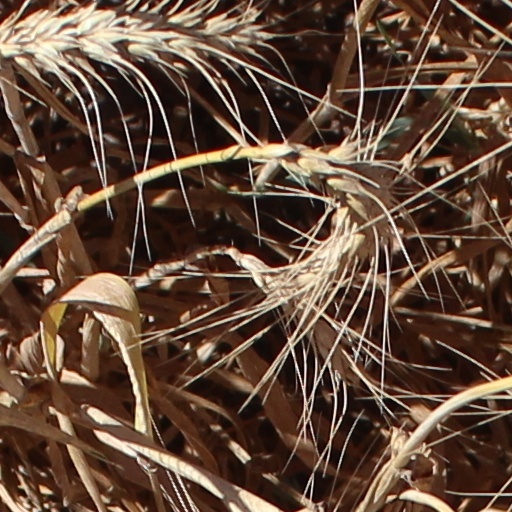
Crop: wheat